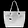
Label: Bag